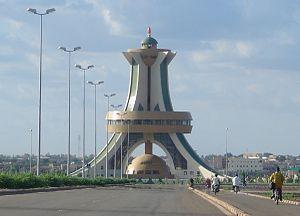
Mémorial aux héros nationaux.
Ouagadougou, appelée communément Ouaga, est la capitale et plus grande ville du Burkina Faso, avec une population de 2,5 millions d'habitants en 2015. C'est le centre culturel, économique et administratif du pays. Les habitants de Ouagadougou sont appelés Ouagalais.